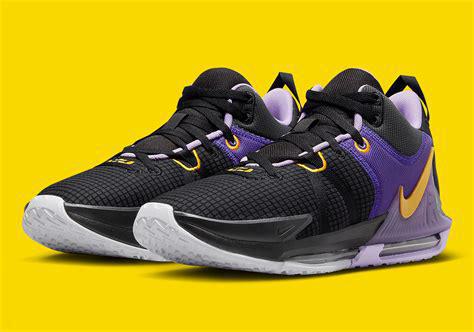
Brand: Nike
Model: Lebron Witness 7